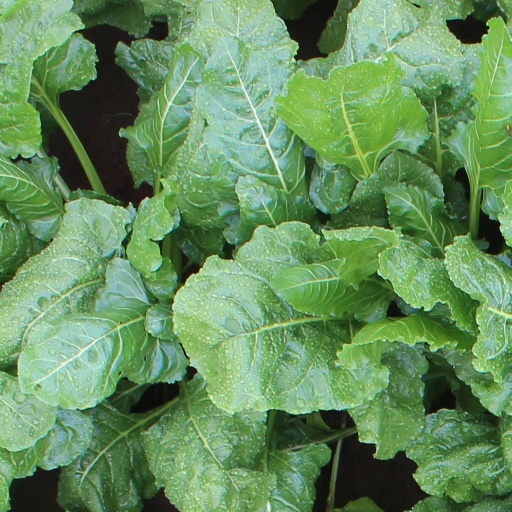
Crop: sugar beet